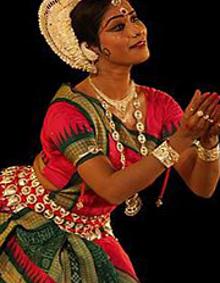
Dance form: odissi